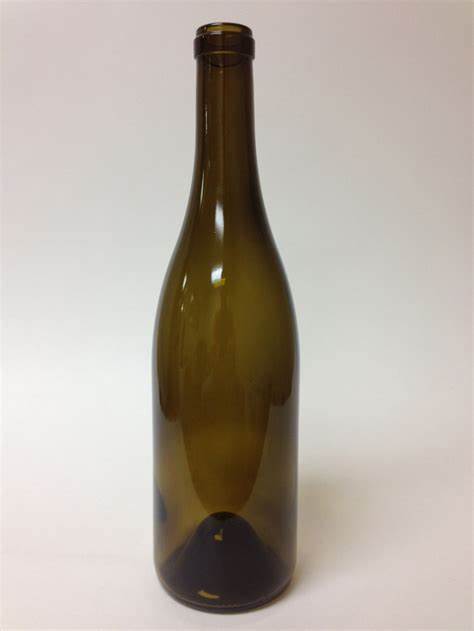
Waste category: glass